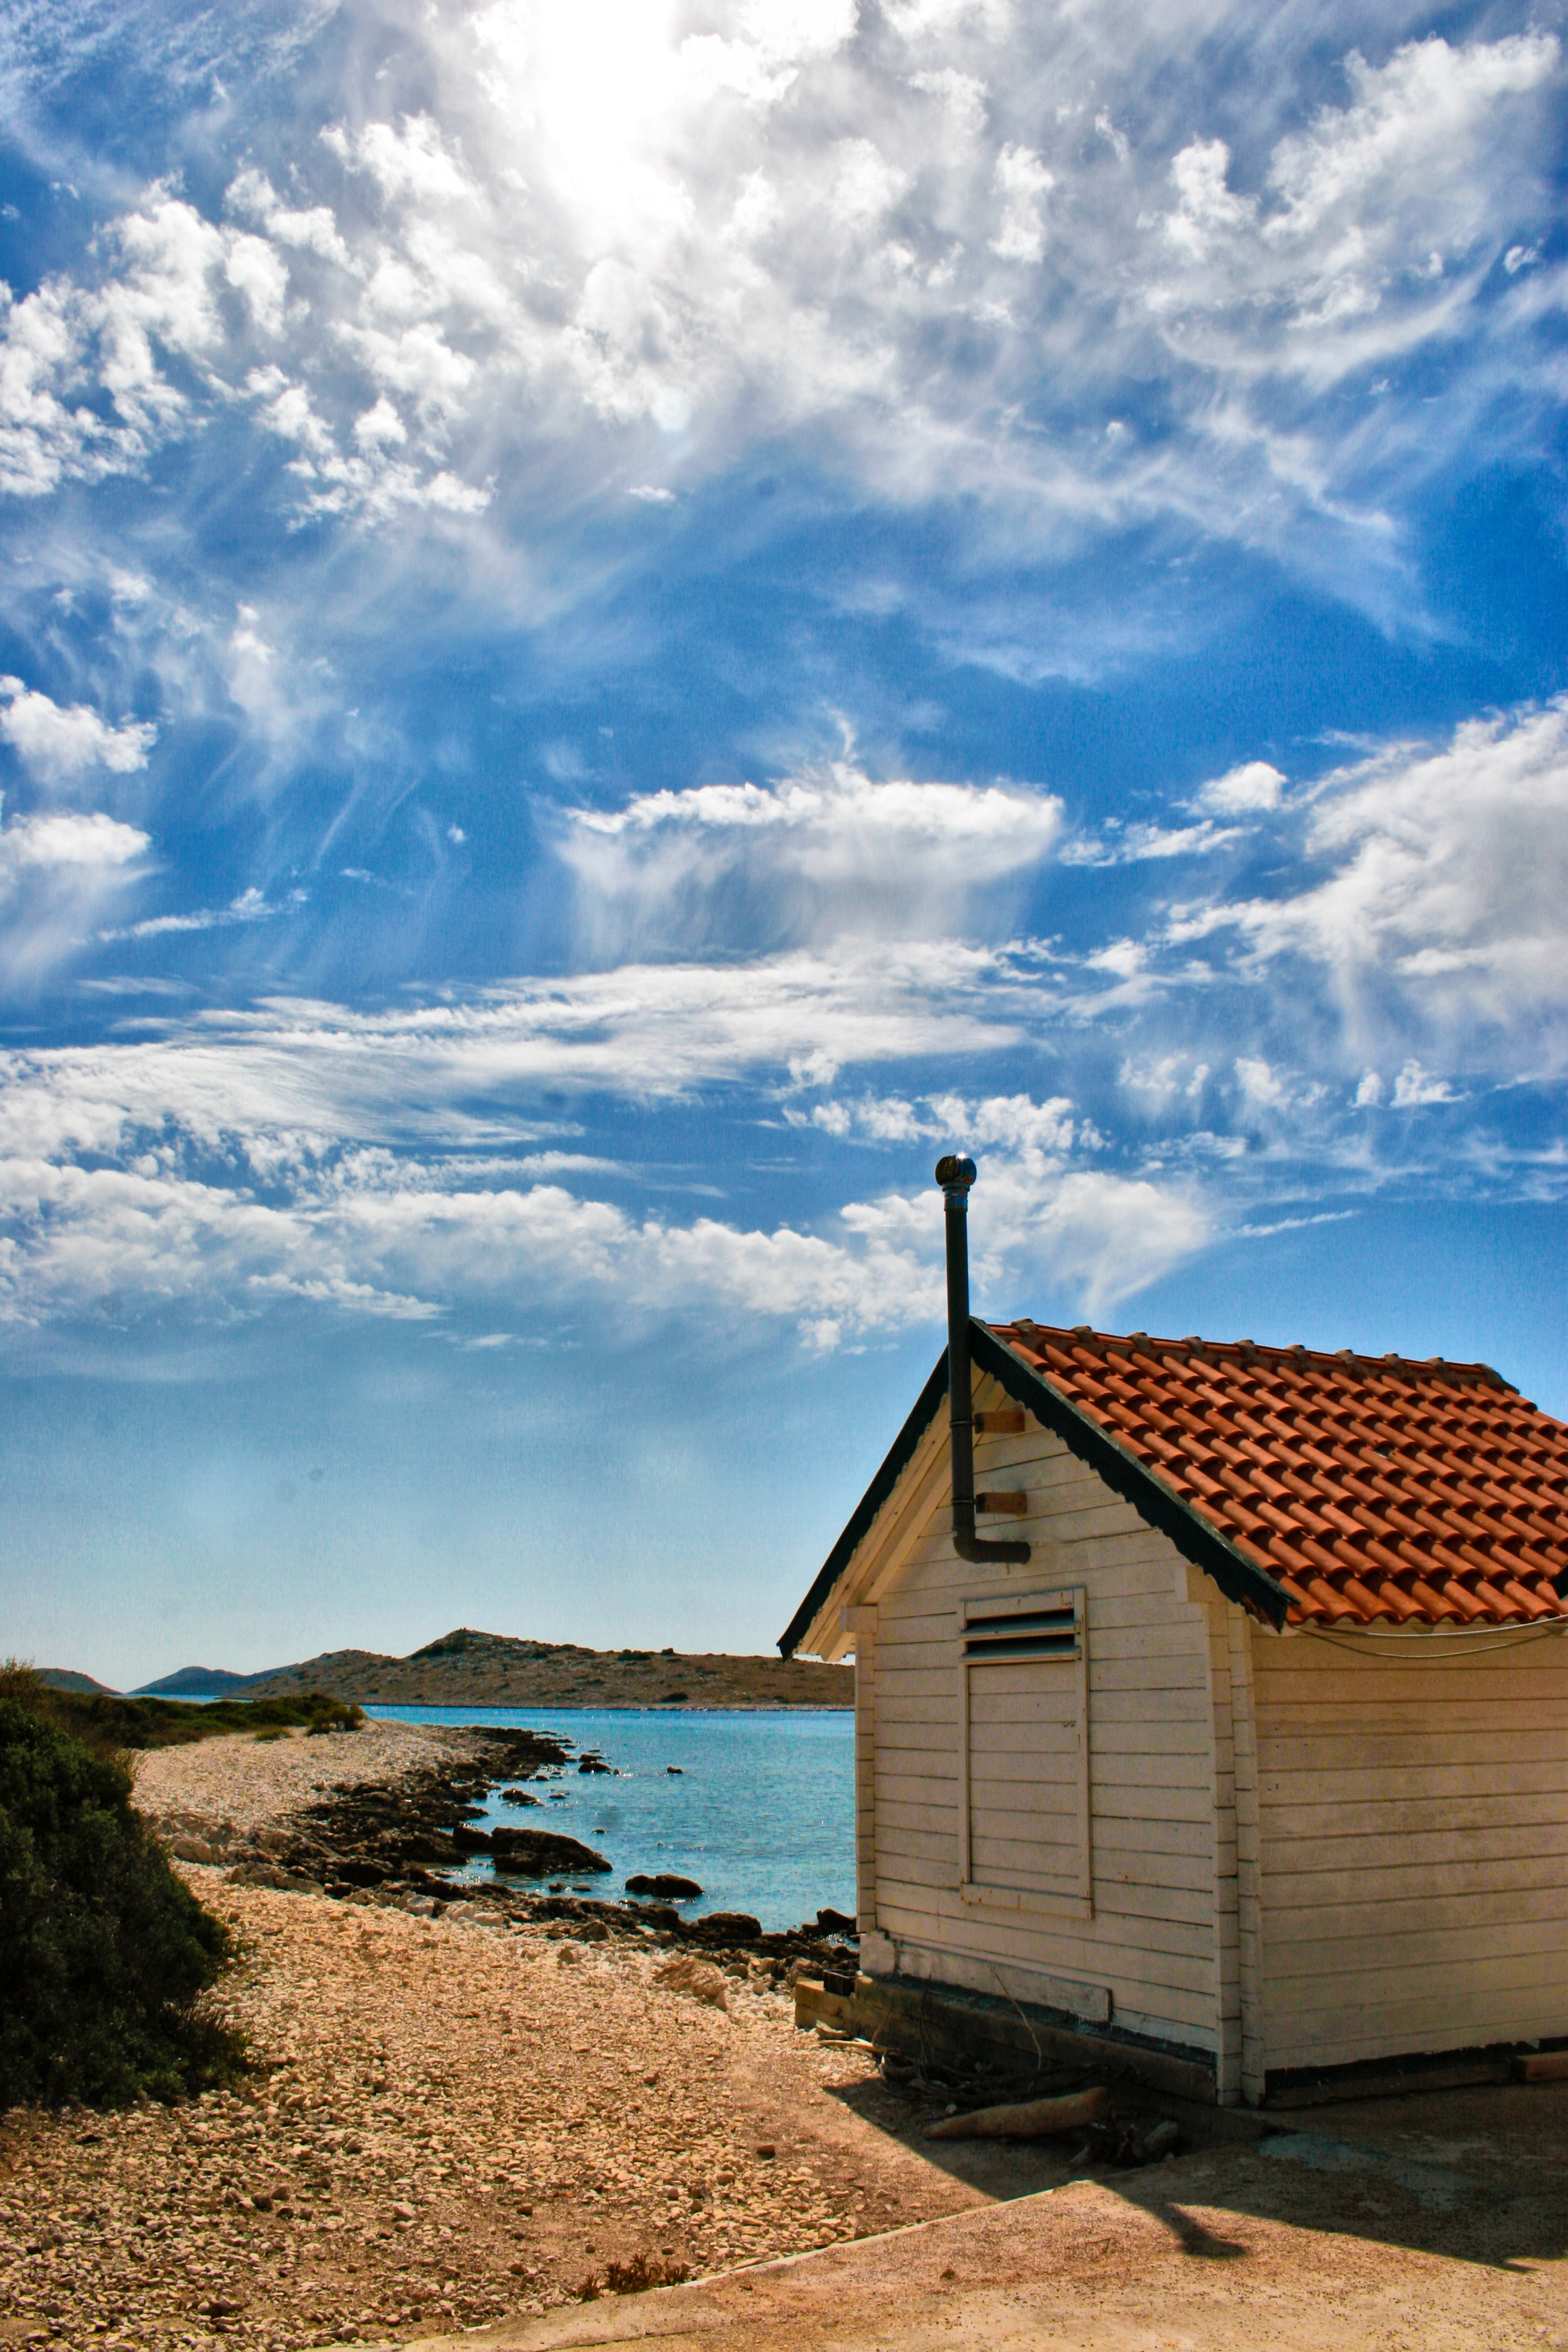
landscape, sea, coast, ocean, mountain, cloud, sky, sunset, sunlight, vacation, dusk, holiday, croatia, islands, rural area, meteorological phenomenon